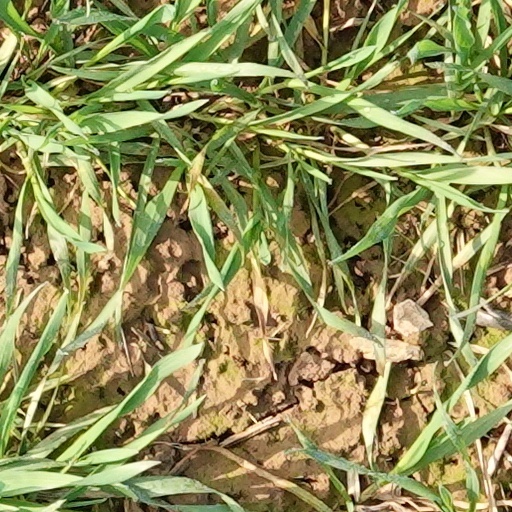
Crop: wheat